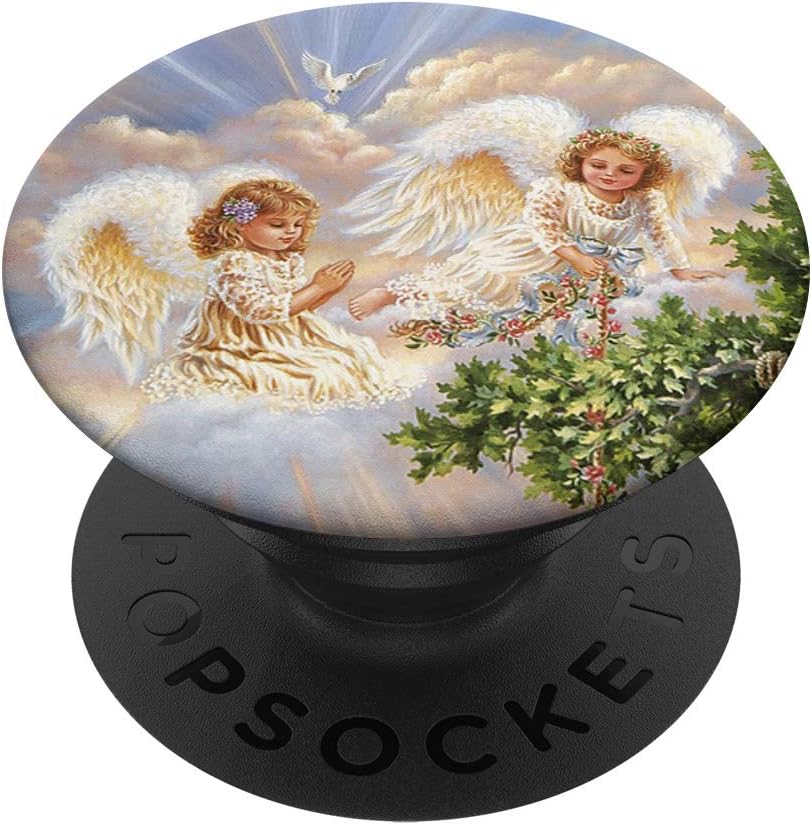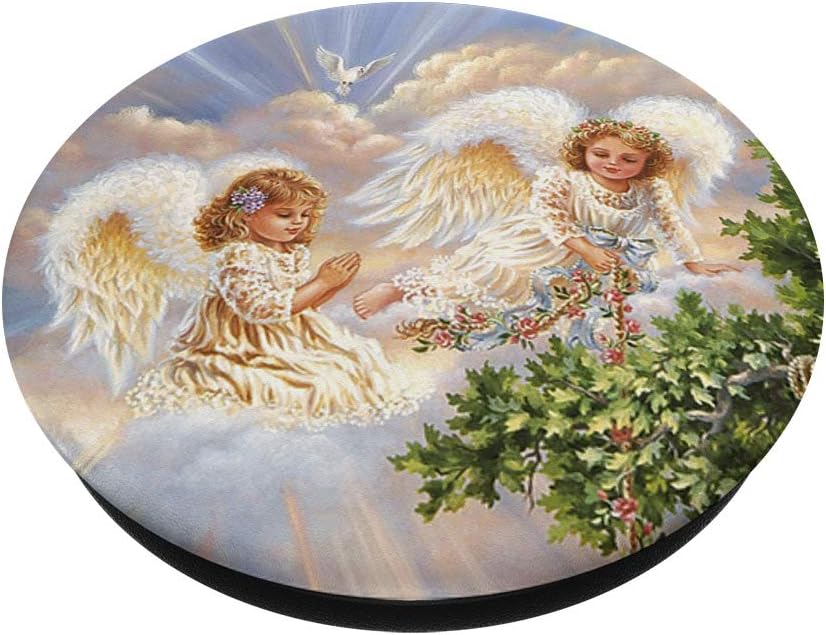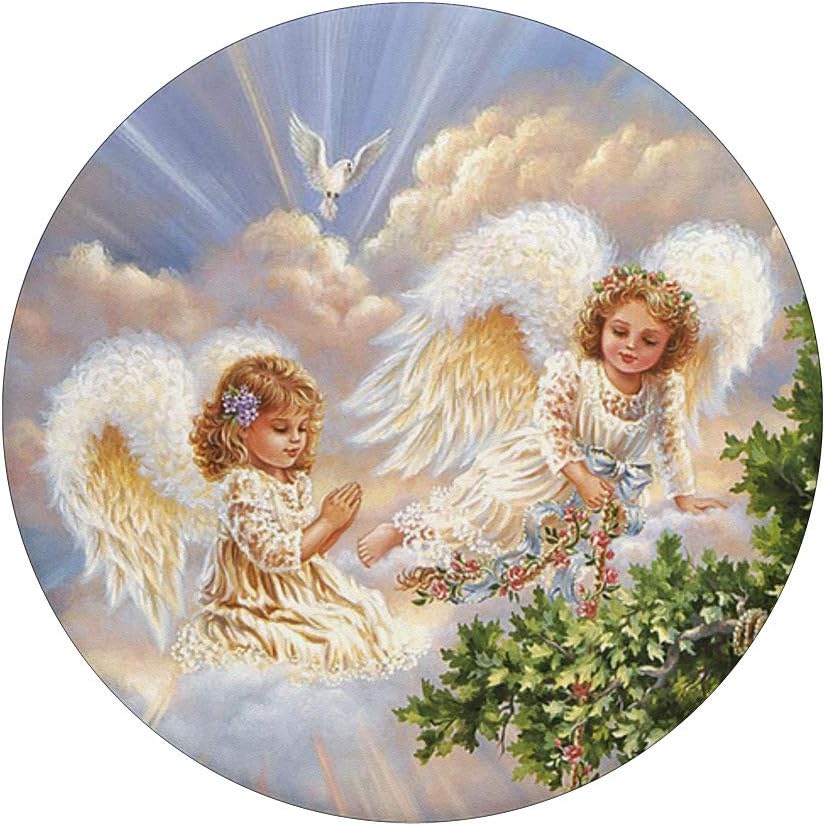
Angels Guardians sacred symbol of love PopSockets PopGrip: Swappable Grip for Phones & Tablets
Category: Cell Phones & Accessories
What are PopSockets? PopSockets are expanding grips and stands that attach to most phones, tablets, and cases. Add a single PopSocket, or a pair of PopSockets, to the back of almost any mobile device to transform its capabilities. PopSockets "pop" whenever you need a grip, a Stand, an earbud-management system, or just something to play with. Remove your PopSocket by Pulling slowly on the base; you can reposition and Reattach time and time again. You'll always have the exact grip or Stand you need.
Features: Angels Guardians sacred symbol of love | PopGrip with swappable top; switch out your PopTop for another design or remove it completely for wireless charging capabilities. (Not compatible with Apple MagSafe wireless charger or MagSafe wallet.) | Expandable stand to watch videos, take group photos, FaceTime, and Skype handsfree. | Advanced adhesive allows you to remove and reposition on most devices and cases. | Note: Will not stick to some silicone, waterproof, or highly textured cases. Works best with smooth, hard plastic cases. Will adhere to iPhone 11, but not to the iPhone 11 Pro nor the iPhone 11 ProMax without a suitable case.